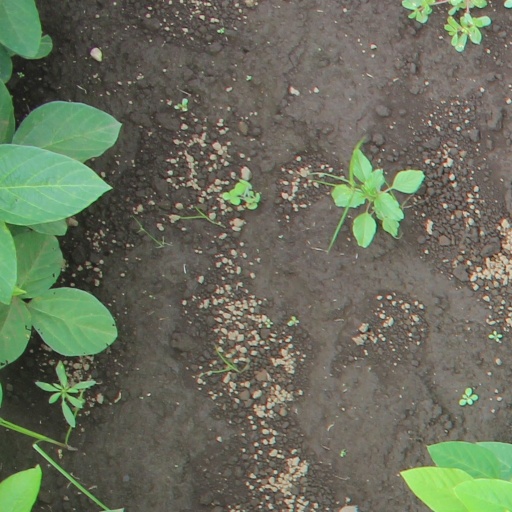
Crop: soybean